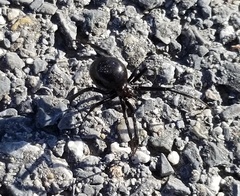
Species: Lactrodectus_hesperus